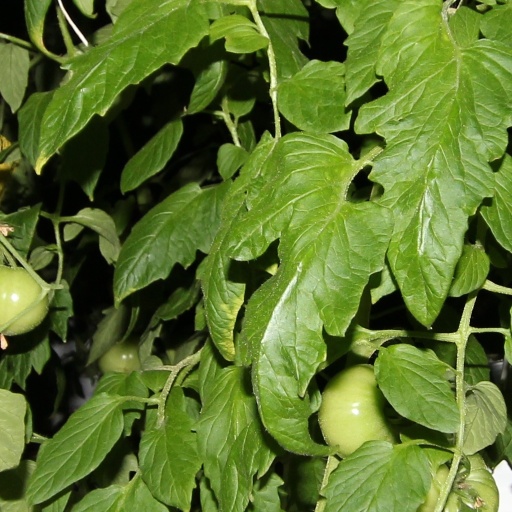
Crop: tomato